Powder glass beads

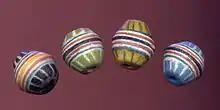
Krobo powder glass beads, bicones

Powder glass beads are a type of necklace ornamentation. The earliest such beads, dated to between 970 and 1000 CE, were discovered during archaeological excavations at Mapungubwe in South Africa. Manufacturing of powder glass beads is now concentrated in West Africa, particularly in the Ghana area. The origins of glass bead making in Ghana are unknown, but the great majority of powder glass beads produced today is made by Ashanti and Krobo craftsmen and women. Krobo bead making has been documented to date from as early as the 1920s but despite limited archaeological evidence, it is believed that Ghanaian powder glass bead making dates further back. Bead making in Ghana was first documented by John Barbot in 1746. Beads still play important roles in Krobo society, be it in rituals of birth, coming of age, marriage, or death.